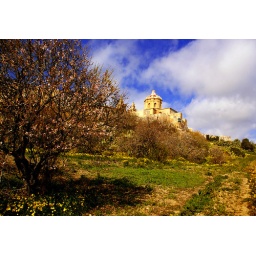
The old walled city of Mdina in Malta with a flowering fruit tree in the foreground